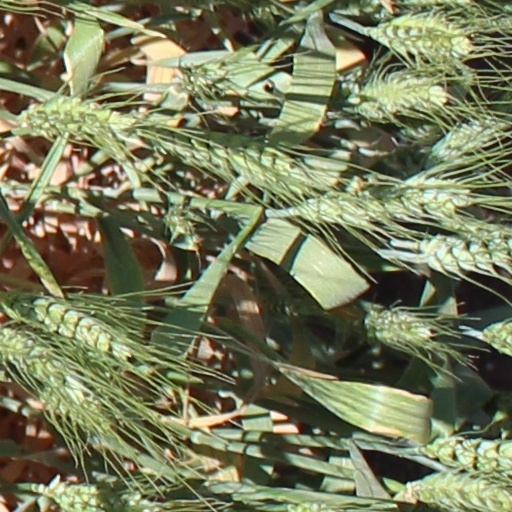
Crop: wheat